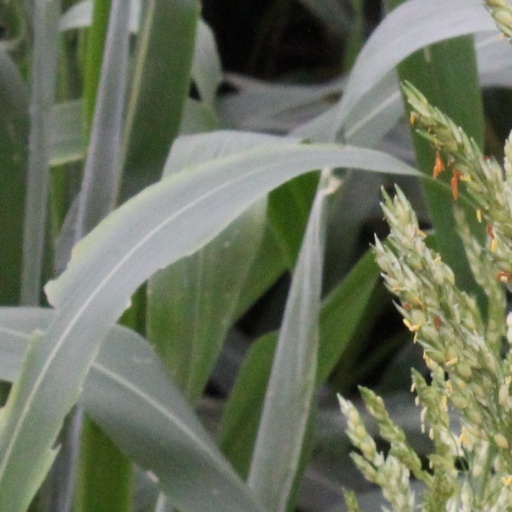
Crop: sorghum